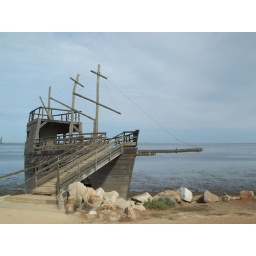
like a tree house but over the water. St Kilda Adventure Park, St Kilda, South Australia